Gold Cup (rugby union)

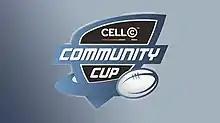
The sponsored version of the logo

In February 2013, it was announced that mobile phone provider Cell C would sponsor the SARU Community Cup for three seasons, with the tournament being known as the Cell C Community Cup.